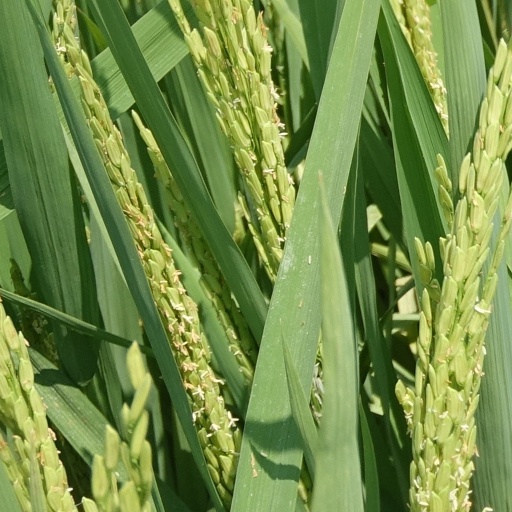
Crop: rice